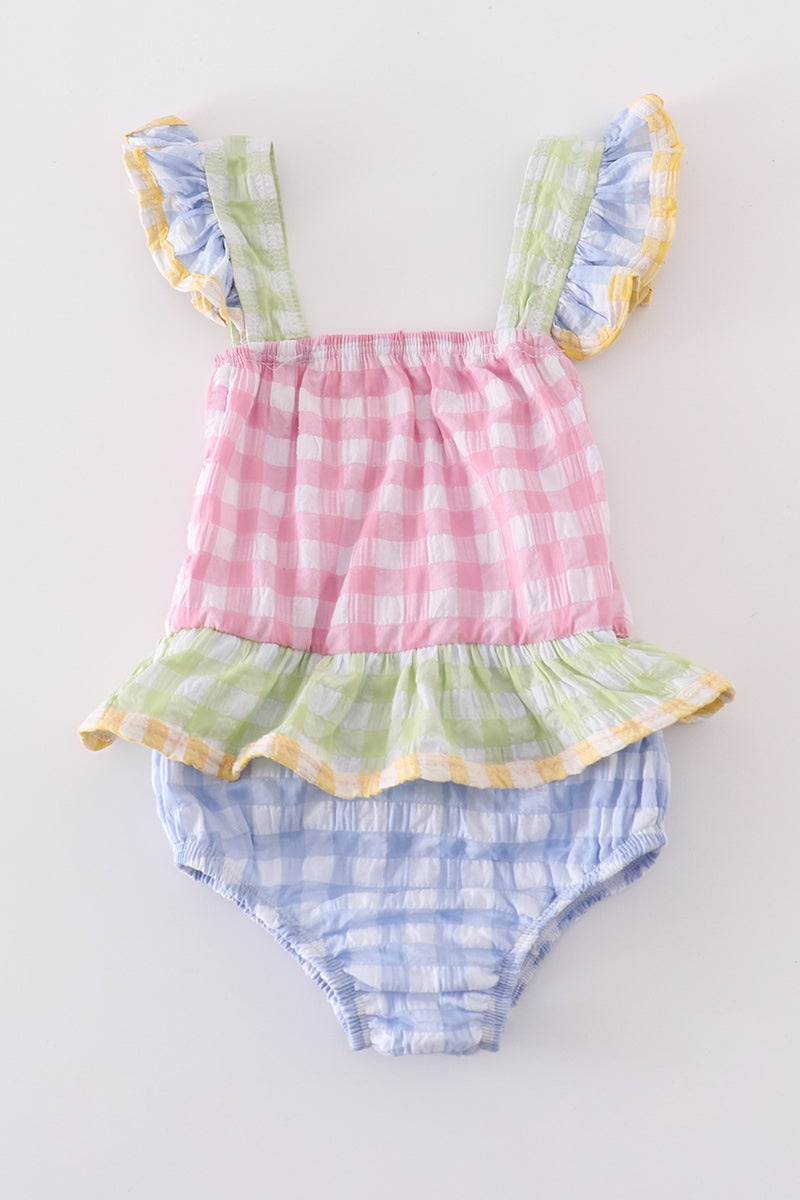
Multicolored gingham one-piece girl swimsuit
Dress your little one in this adorable multicolored gingham one-piece girl swimsuit. With its playful print and comfortable fit, your child will be ready to splash around and have fun in the sun. Get ready to make a splash with this cute swimsuit! 98%Polyester 2%spandex SW00013
Brand: 66-3-1
Category: Apparel & Accessories > Clothing > Baby & Toddler Clothing > Baby & Toddler Swimwear > One-Piece Swimsuits